William Cragh

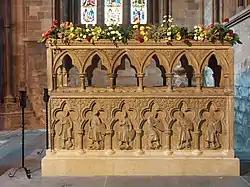
Thomas de Cantilupe's tomb in Hereford Cathedral

Cantilupe had died in Italy on 25 August 1282; his flesh was buried in that country after having been boiled from his bones, which were taken back to England. Cantilupe's tomb at Hereford Cathedral soon became the centre of a "pilgrim cult", and miracles began to be attributed to him. Lady Mary sent one of her ladies-in-waiting to measure Cragh's body with a length of thread, which implied a promise to offer to the saint a candle the length of the person on whose behalf the saint was being asked to intercede should the intercession be successful, a common practice during the medieval period.